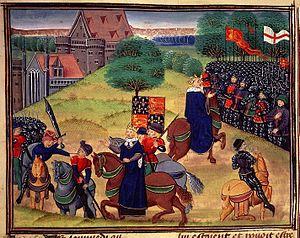
Cette liste présente une chronologie, non exhaustive, de différentes révolutions et rébellions dans le monde. Pour une liste de coups d'État et de tentatives de coups d'État voir : Liste de coups d'État.
La révolte des paysans fut un important soulèvement populaire ayant eu lieu en Angleterre en 1381. La révolte fut causée par plusieurs facteurs dont les tensions économiques et sociales provoquées par la peste noire dans les années 1340, les taxes élevées nécessaires au financement de la guerre de Cent Ans contre la France et l'instabilité du pouvoir politique à Londres. L'événement déclencheur fut l'intervention de John Brampton dont les tentatives pour collecter l'impôt par tête dans la ville de Brentwood dans l'Essex le 30 mai 1381 se terminèrent par de violents affrontements qui se multiplièrent dans tout le Sud-Est de l'Angleterre. Une grande partie de la société rurale dont de nombreux artisans et représentants locaux se souleva pour exiger une réduction des taxes, la fin du servage et la démission des principaux conseillers du roi.
Le servage est défini par la convention supplémentaire relative à l'abolition de l'esclavage des Nations unies concernant aussi le servage comme la « condition de quiconque est tenu par la loi, la coutume ou un accord, de vivre et de travailler sur une terre appartenant à une autre personne et de fournir à cette autre personne, contre rémunération ou gratuitement, certains services déterminés, sans pouvoir changer sa condition ».
Les Lollards sont les membres ou sympathisants d'un mouvement de contestation religieuse et sociale apparu en Angleterre au XIVᵉ siècle.